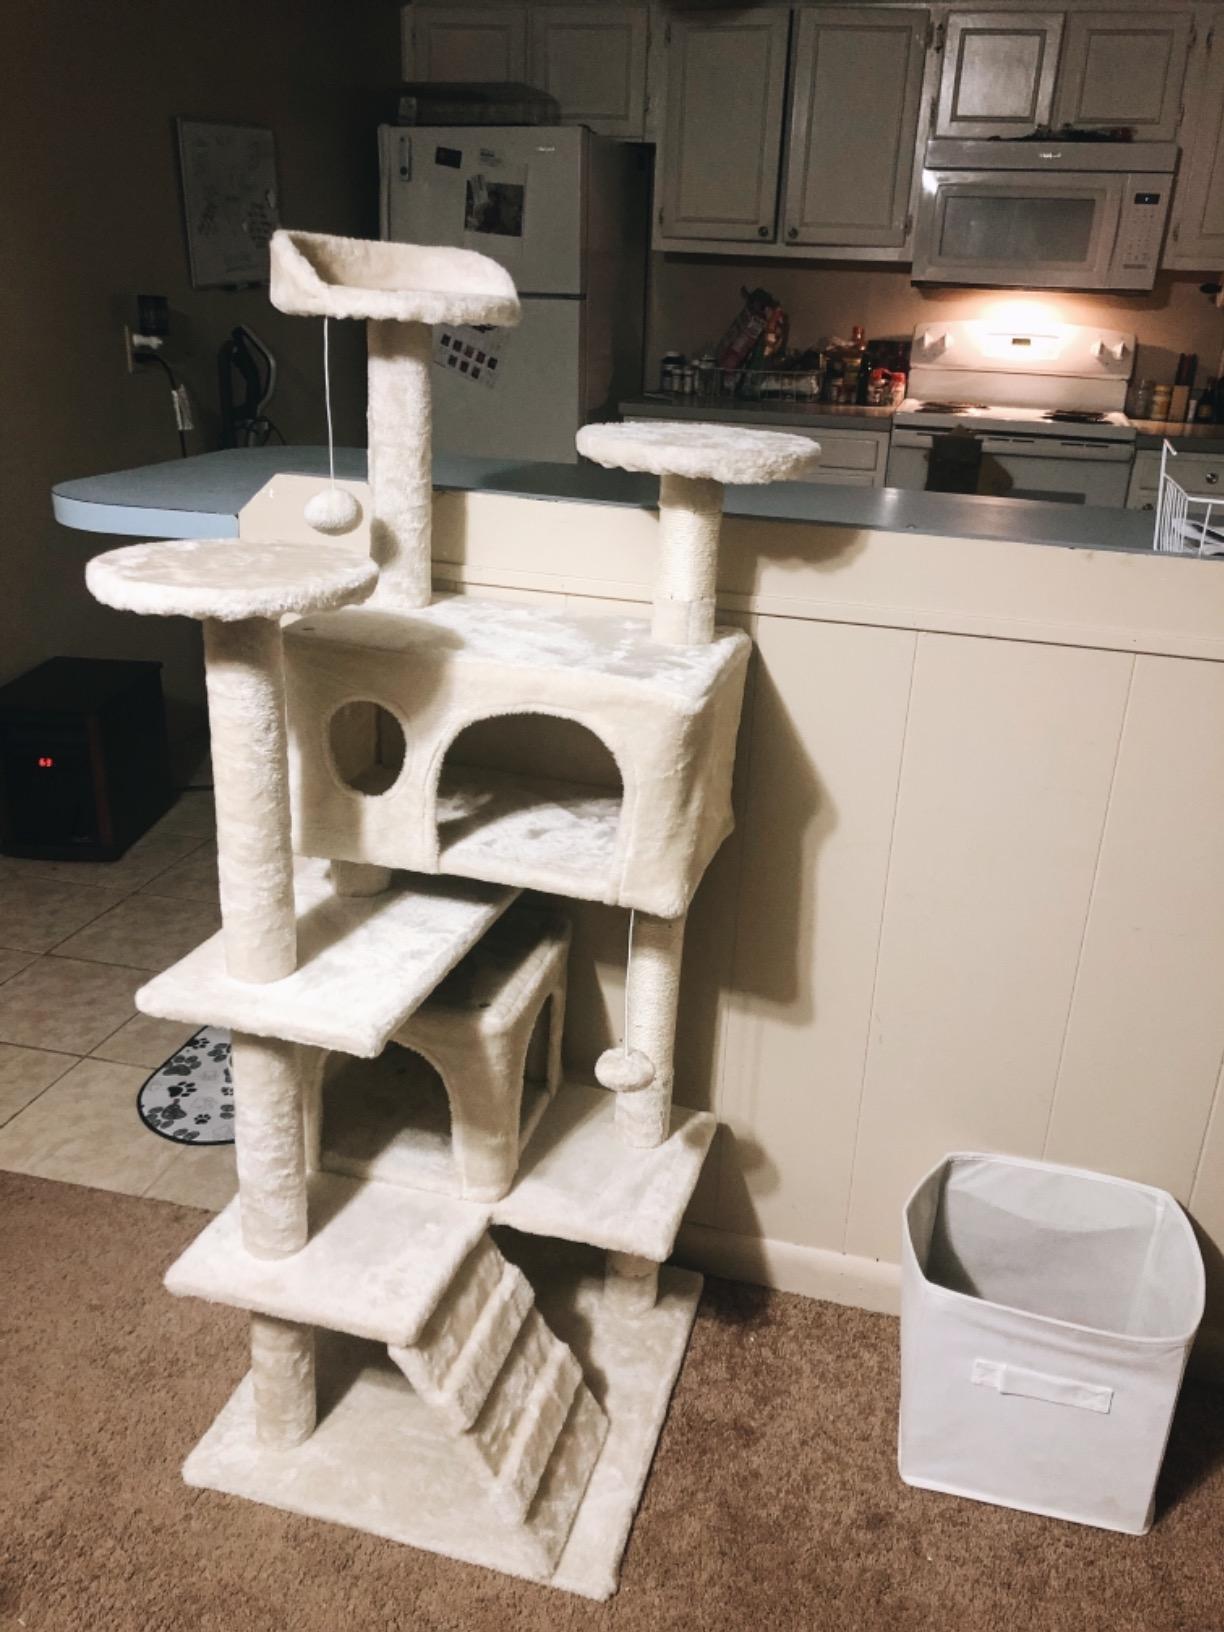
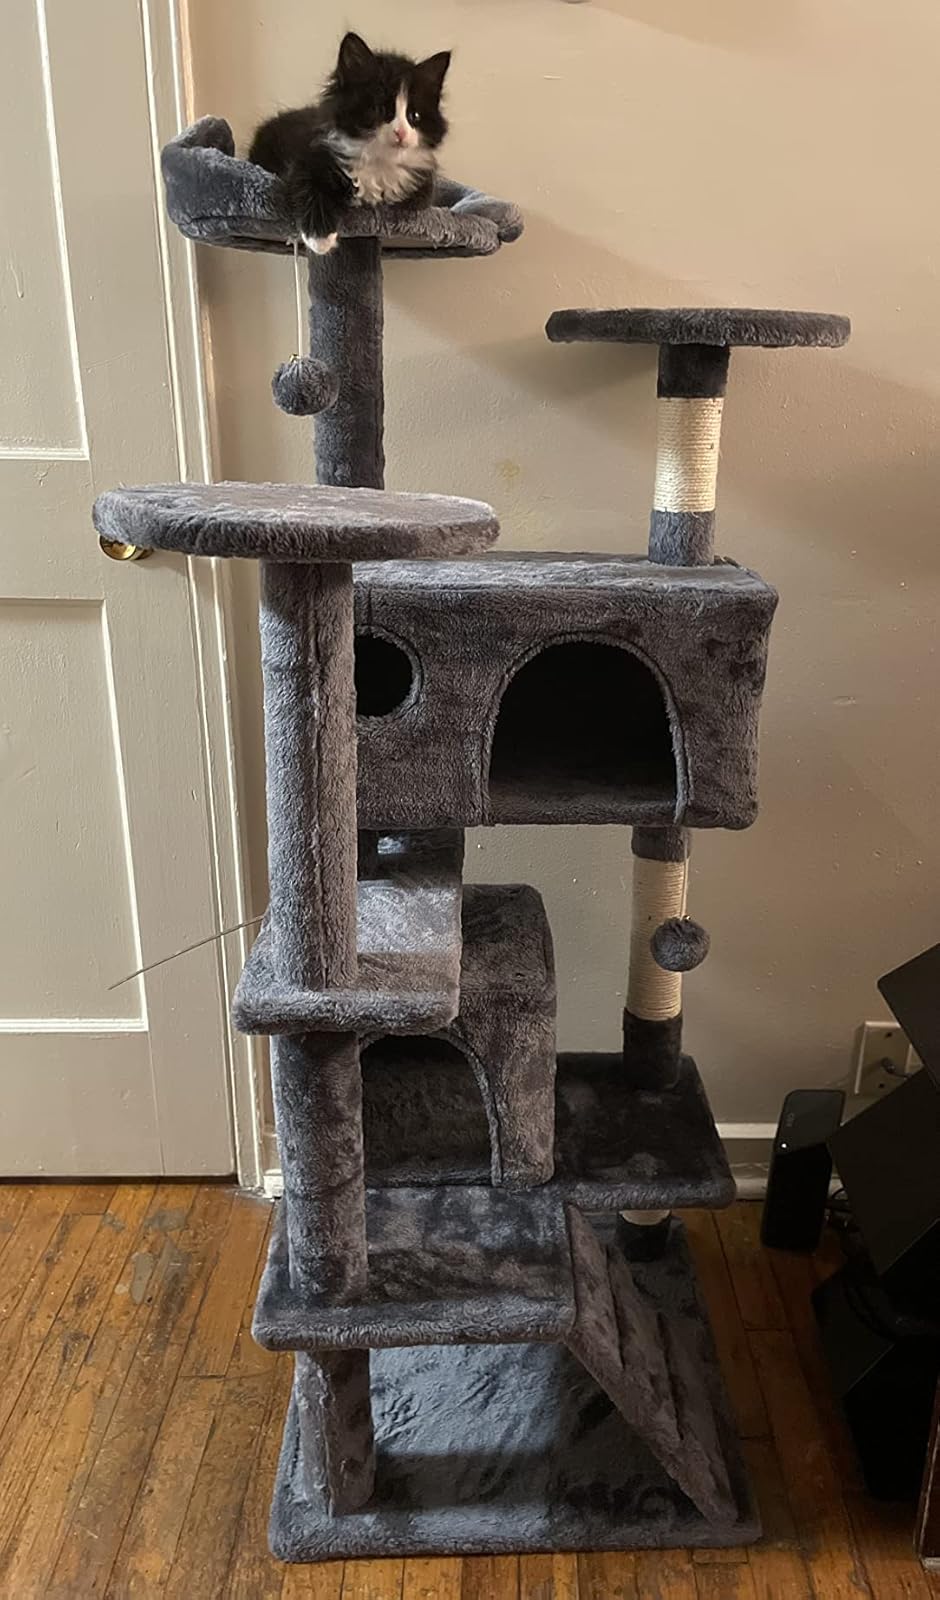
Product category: items_cat tree
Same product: no